Grand Portage–Pigeon River Border Crossing

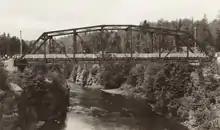
Outlaw Bridge over the Pigeon River carrying Highway 61

Prior to 1964, the international border was located 5.5 miles to the west at Outlaw Bridge via the Old Border Road. The route, which was started in 1913, was completed by 1916. It was initially known as the "Scott Highway" after a local lumberman William Scott. but no bridge existed to connect them. The first crossing was constructed from wood in 1916; which was replaced in 1930 by a steel truss bridge, which was paid-for jointly by the American and Canadian governments. The steel bridge was longer and had safer approaches.